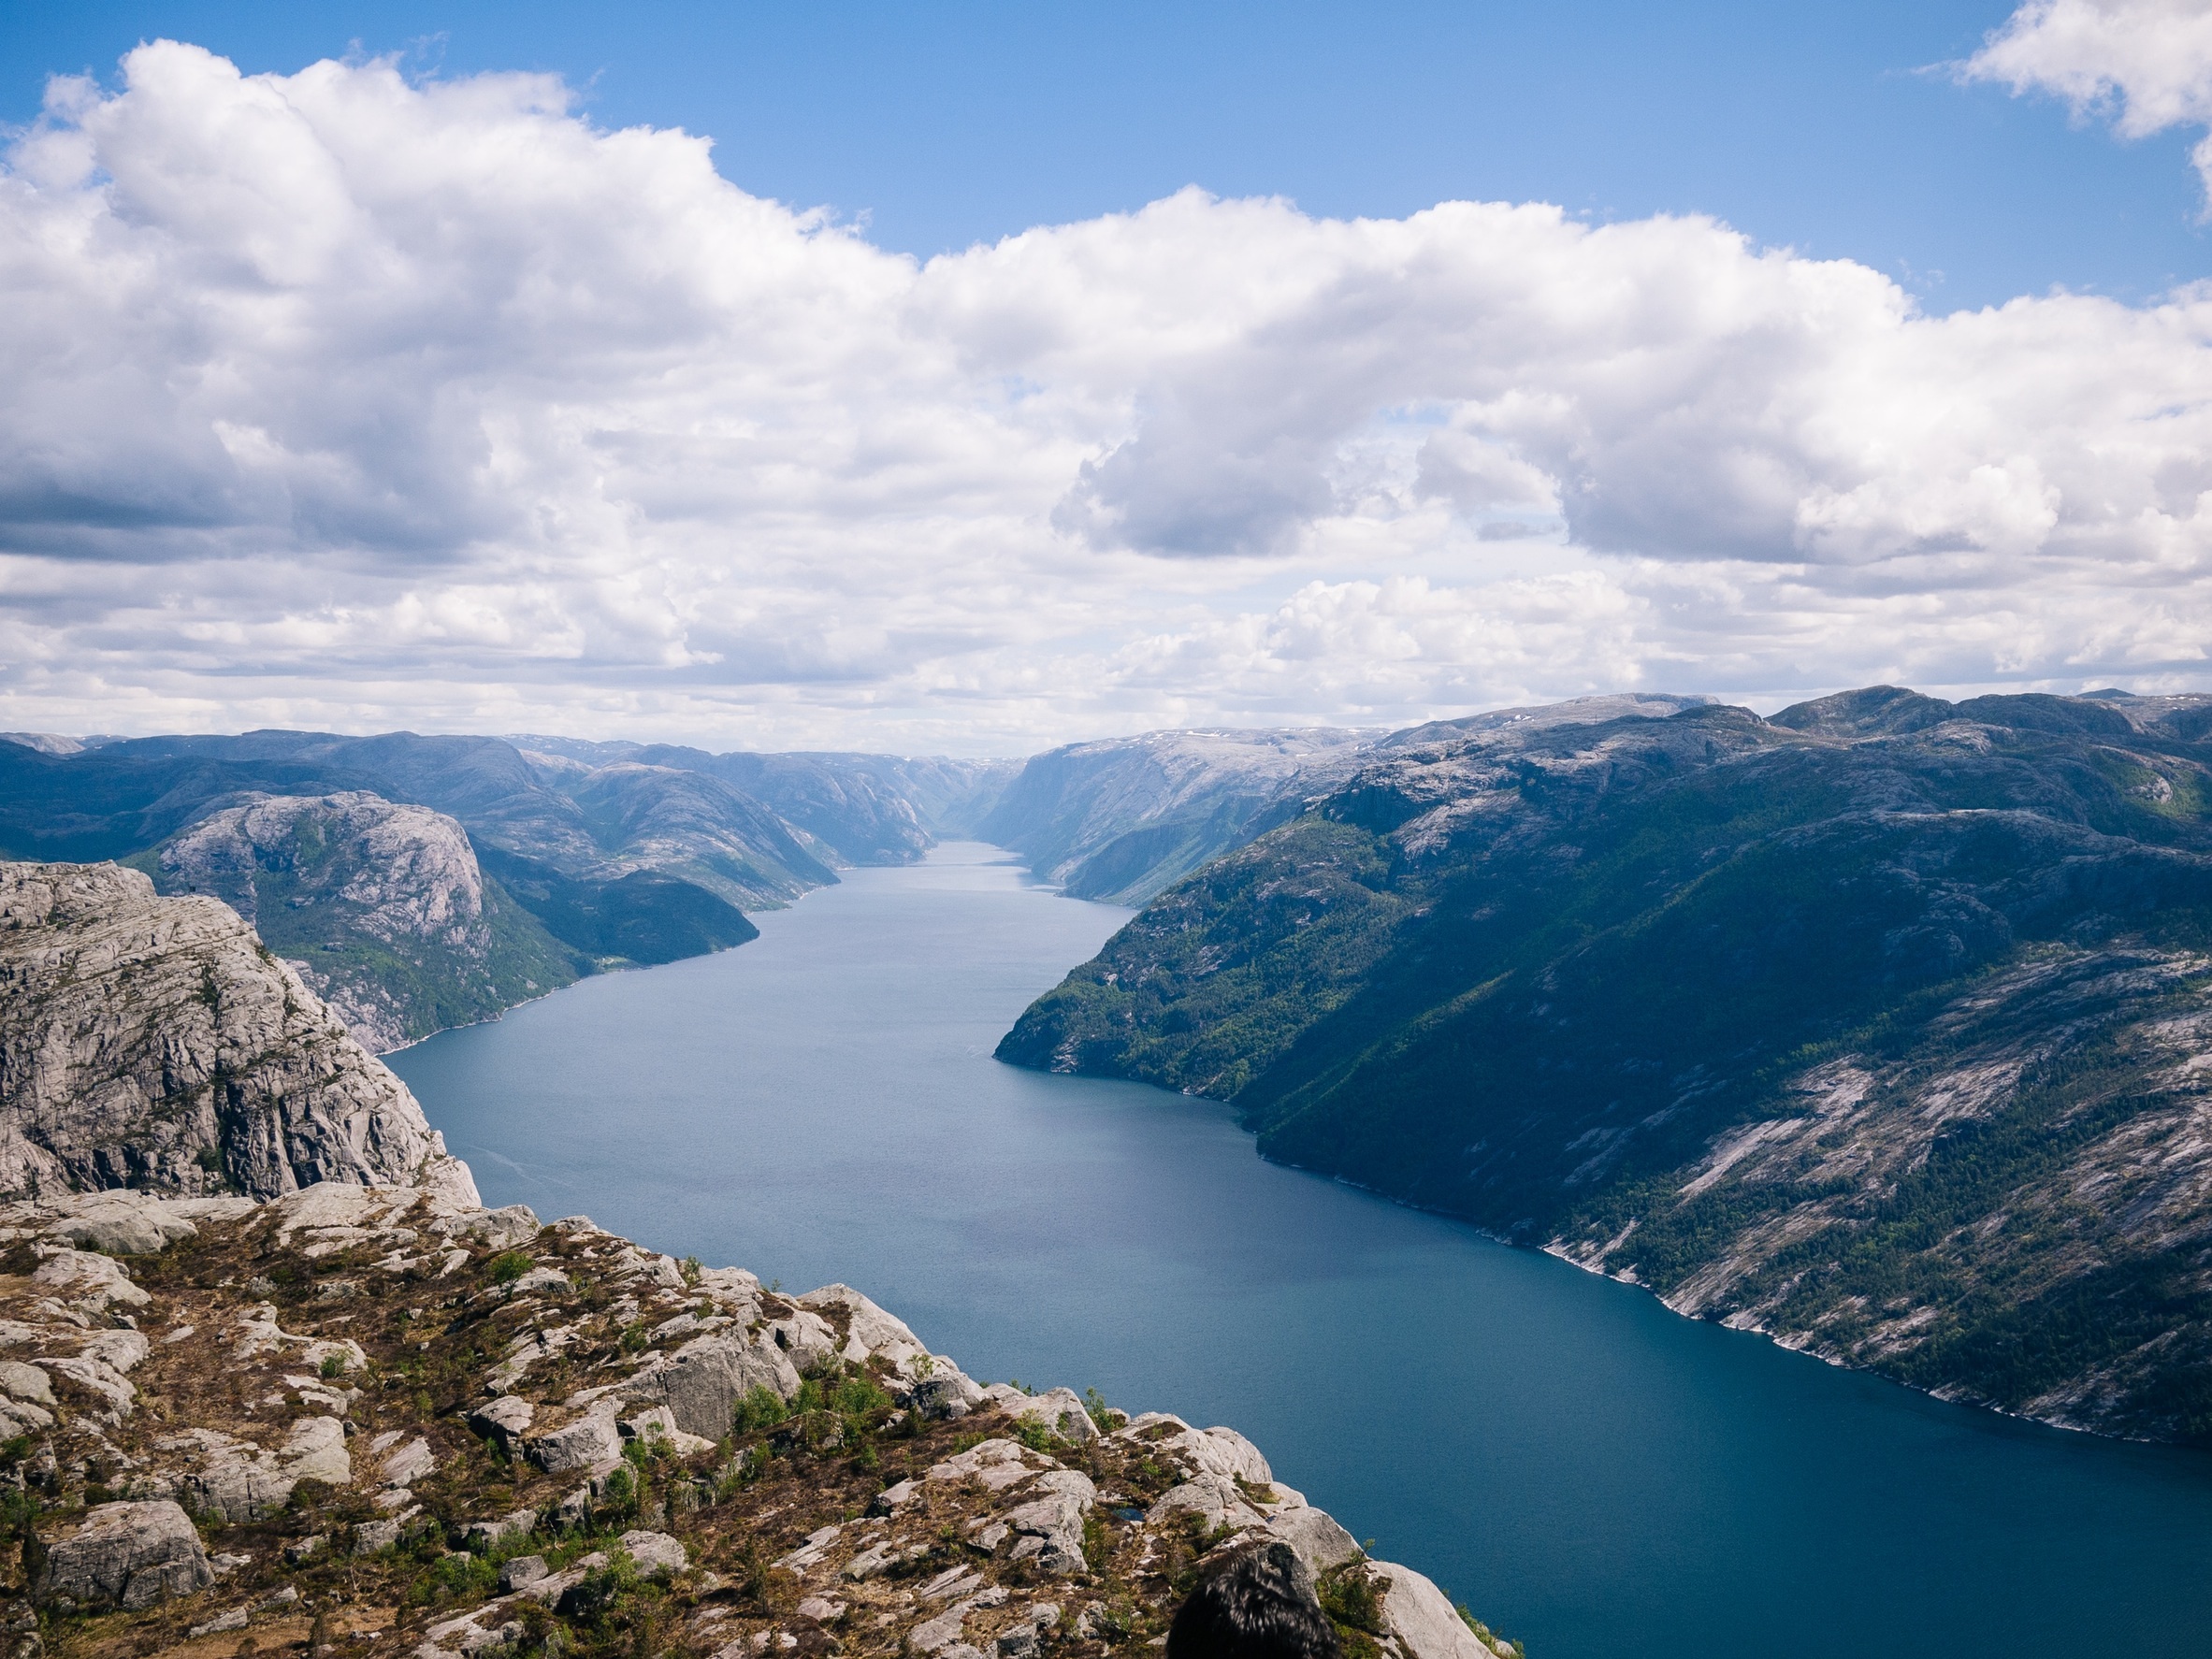
landscape, sea, coast, water, nature, mountain, cloud, sky, lake, mountain range, glacier, blue, fjord, reservoir, body of water, rocks, outdoors, hills, clouds, mountains, alps, cliffs, fell, loch, crater lake, landform, geographical feature, mountainous landforms, glacial landform